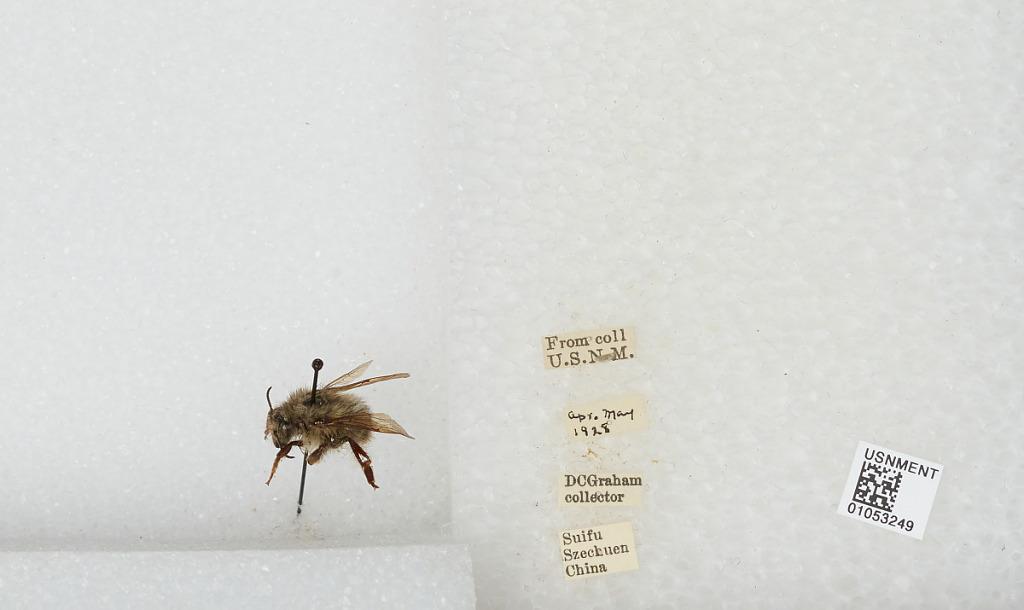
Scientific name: Bombus sp.
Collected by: D. Graham
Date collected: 1928-4-
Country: China
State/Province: Sichuan
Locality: Yibin